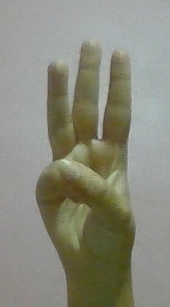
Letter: thaa